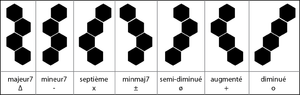
Les tétrades fondamentales, avec la notation dualo
Le principe Dualo est une façon de répartir les notes de musique alternativement sur un double-clavier, c'est-à-dire selon deux suites de tierces en quinconce. La version chromatique du Dualo permet de représenter les accords par des formes simples.